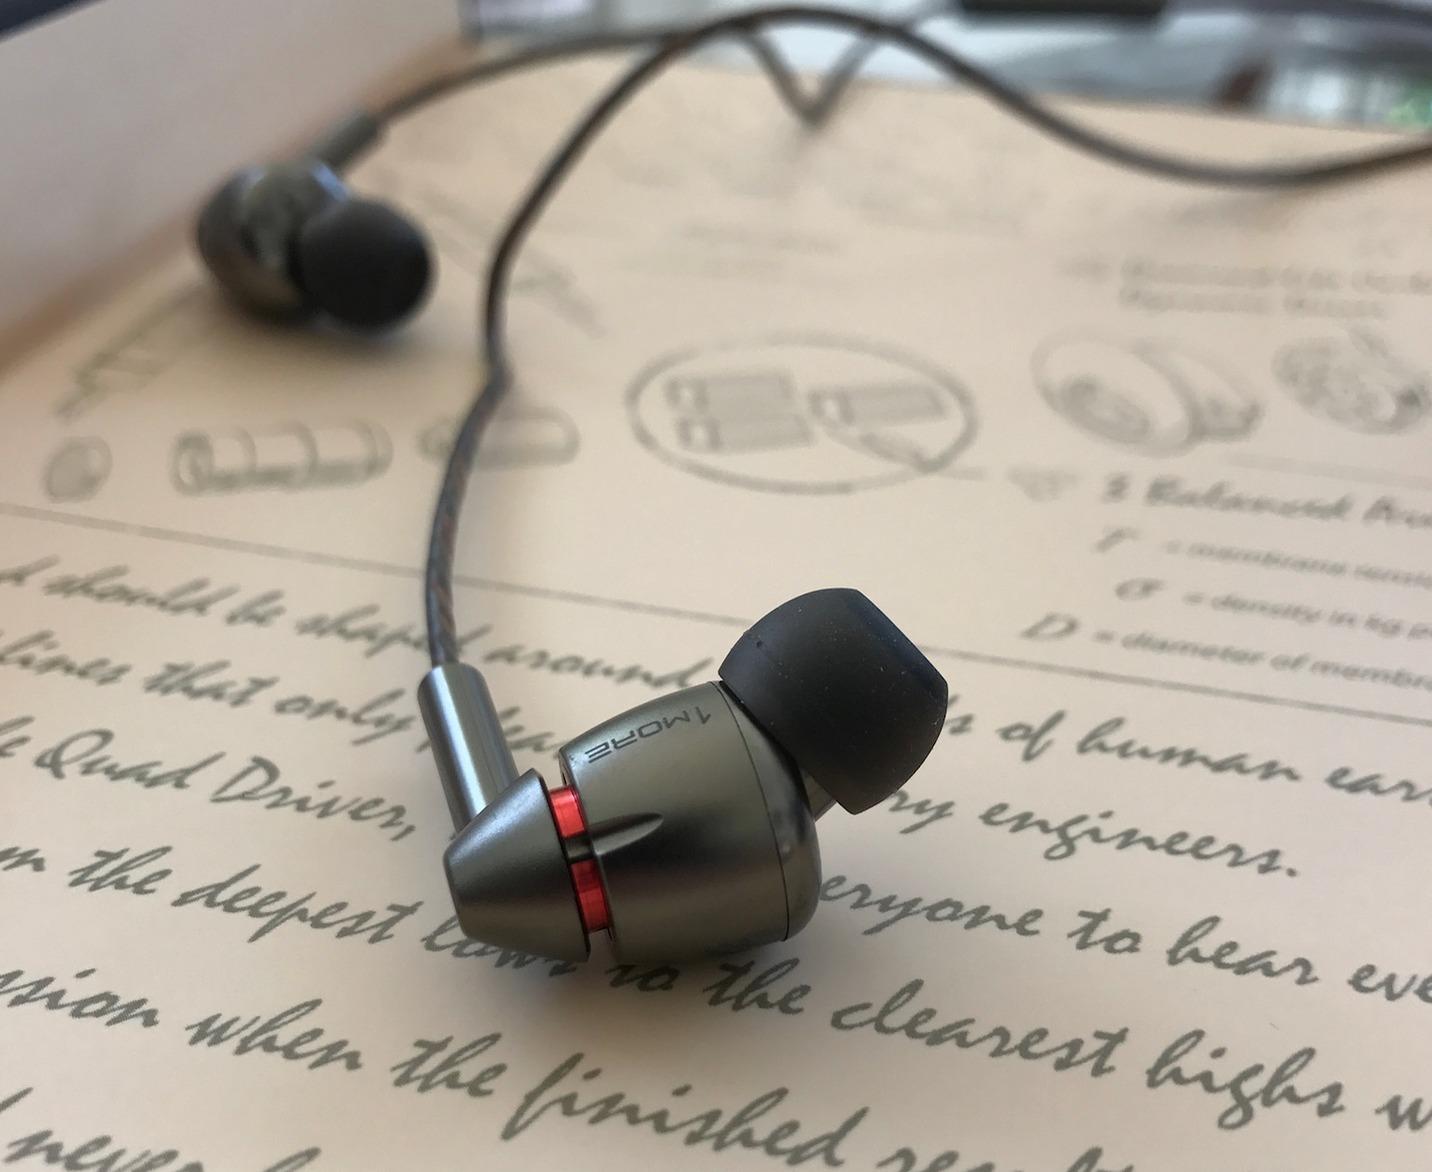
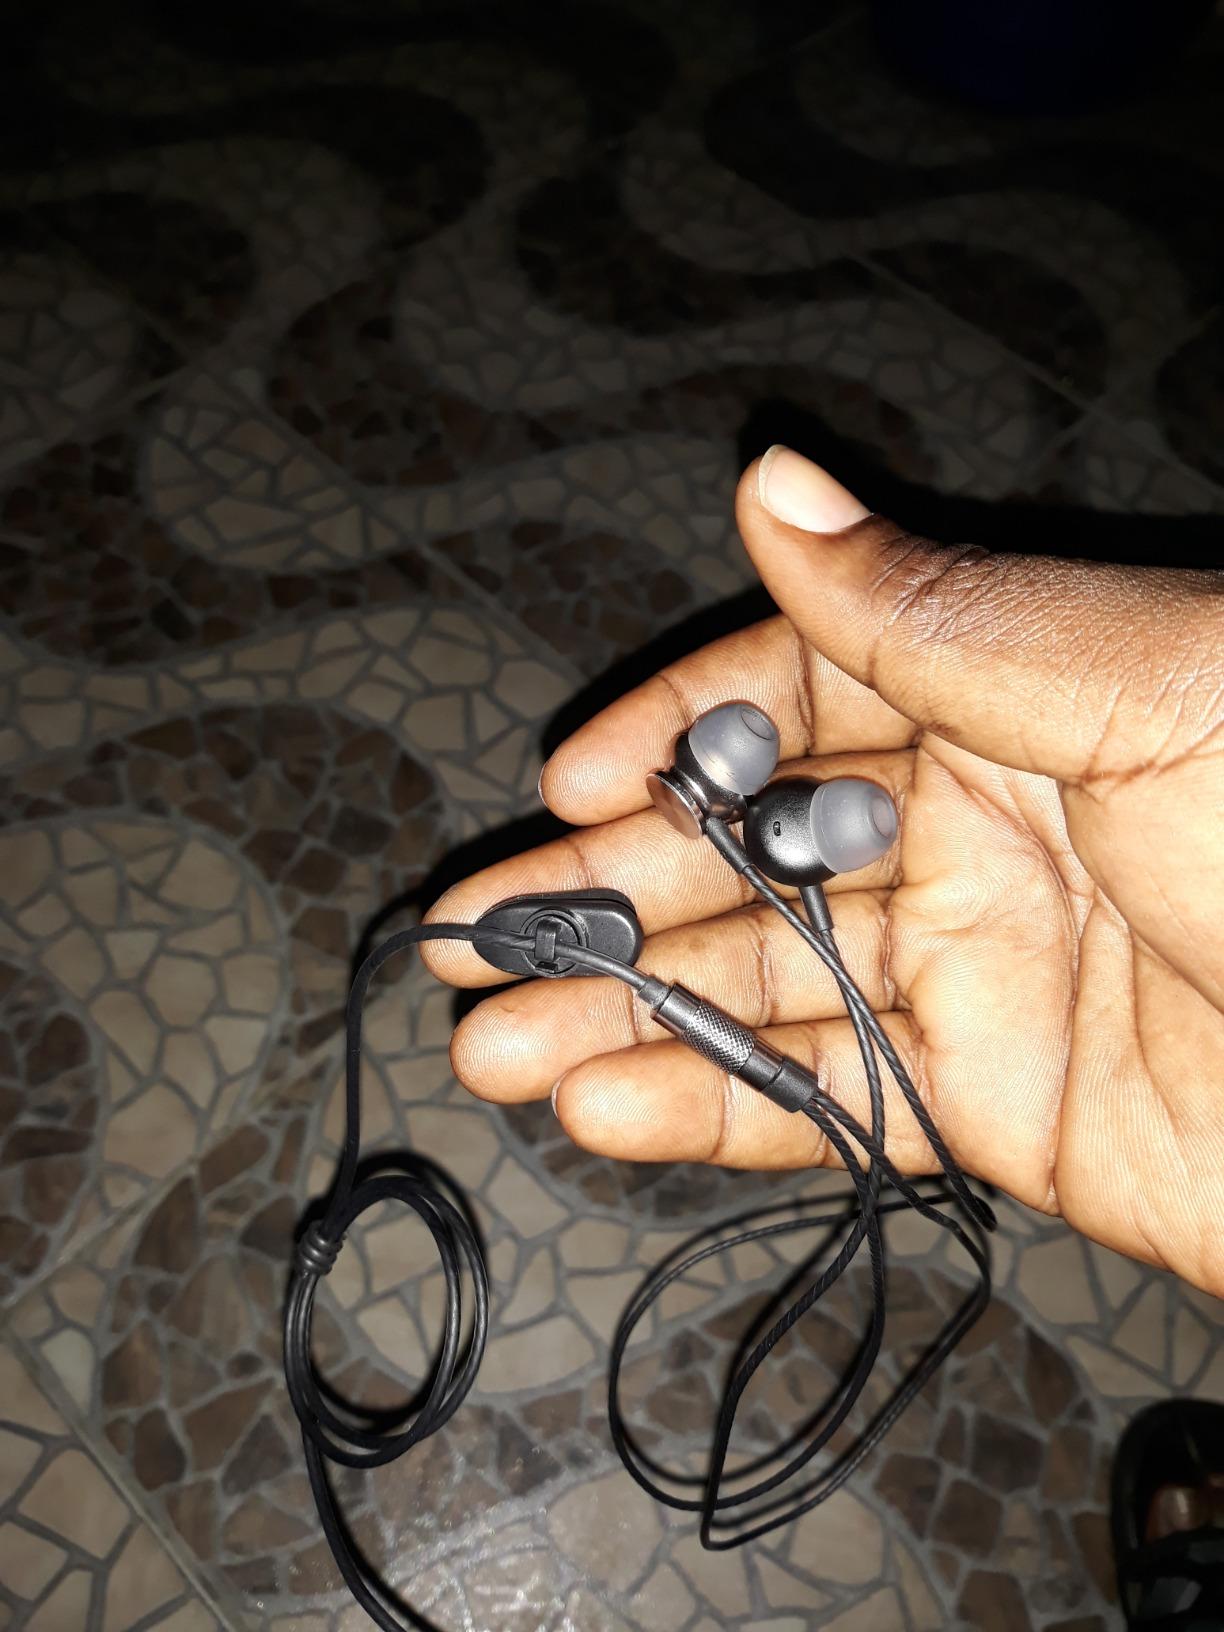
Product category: headphones
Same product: no